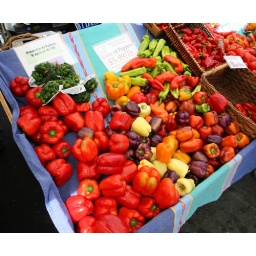
The red jobbies top right in the basket will clear your sinuses